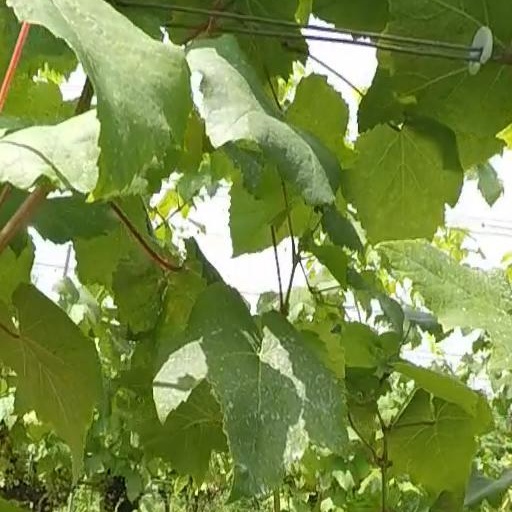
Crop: grape